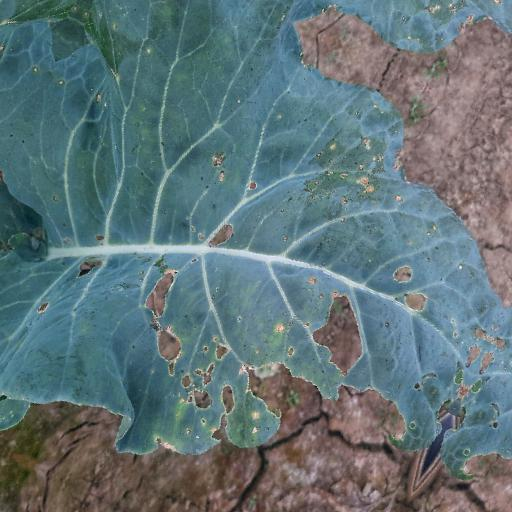
Label: Black Rot